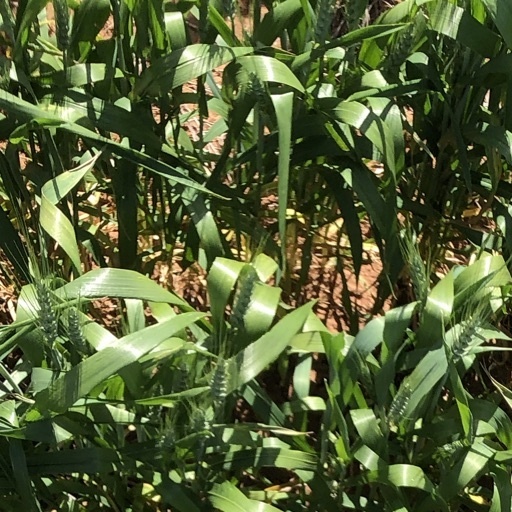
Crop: wheat